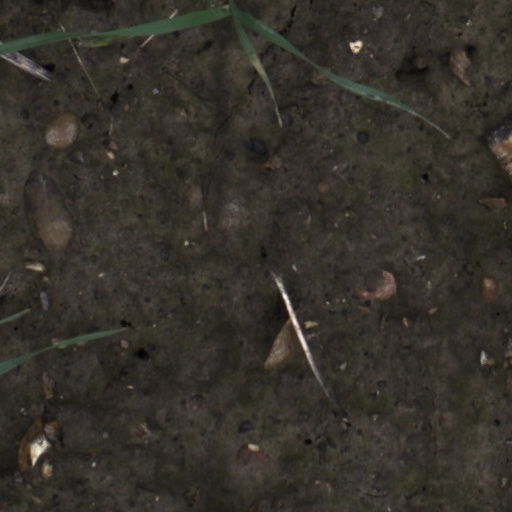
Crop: wheat